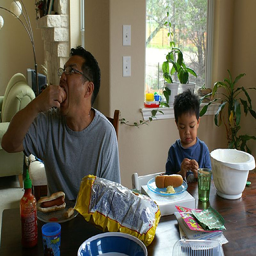
A man and a child sitting down at a table eating lunch.
an image of a man eating at the table with his son
Man and son at table eating hotdogs and chips.
A man and young boy eating hot dogs and chips
A father and son enjoy a hot dog lunch together.